Tanja sail

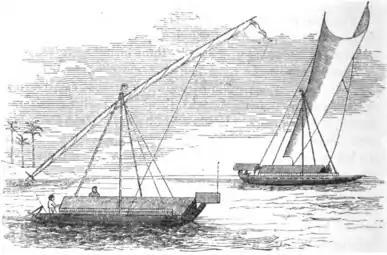
1863 illustration of "padewakang" ships in Sulawesi with furled and unfurled tanja sails

Also called tanjaq, tanjak, tanja', tanjong, or tanjung sail. The Mandar people call it "sombal tanjaq" because when the wind blows the lower part of the sail ("peloang") would ""mattanjaq"" (lit. "kick"). In colonial British records, it is sometimes written as "lyre "tanjong"", a misspelling of "layar tanjong" ("layar" means "sail" in Malay; "layag" in Philippine languages).